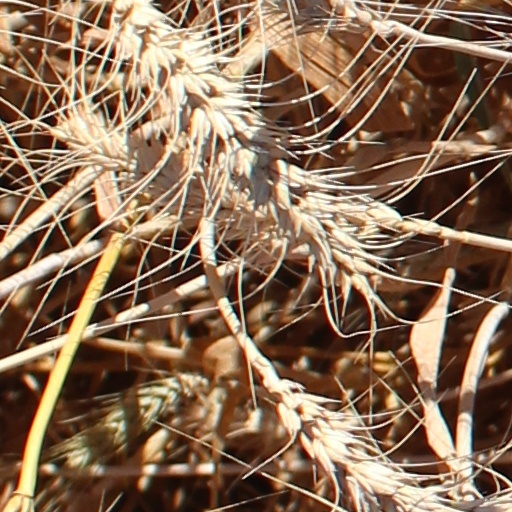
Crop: wheat